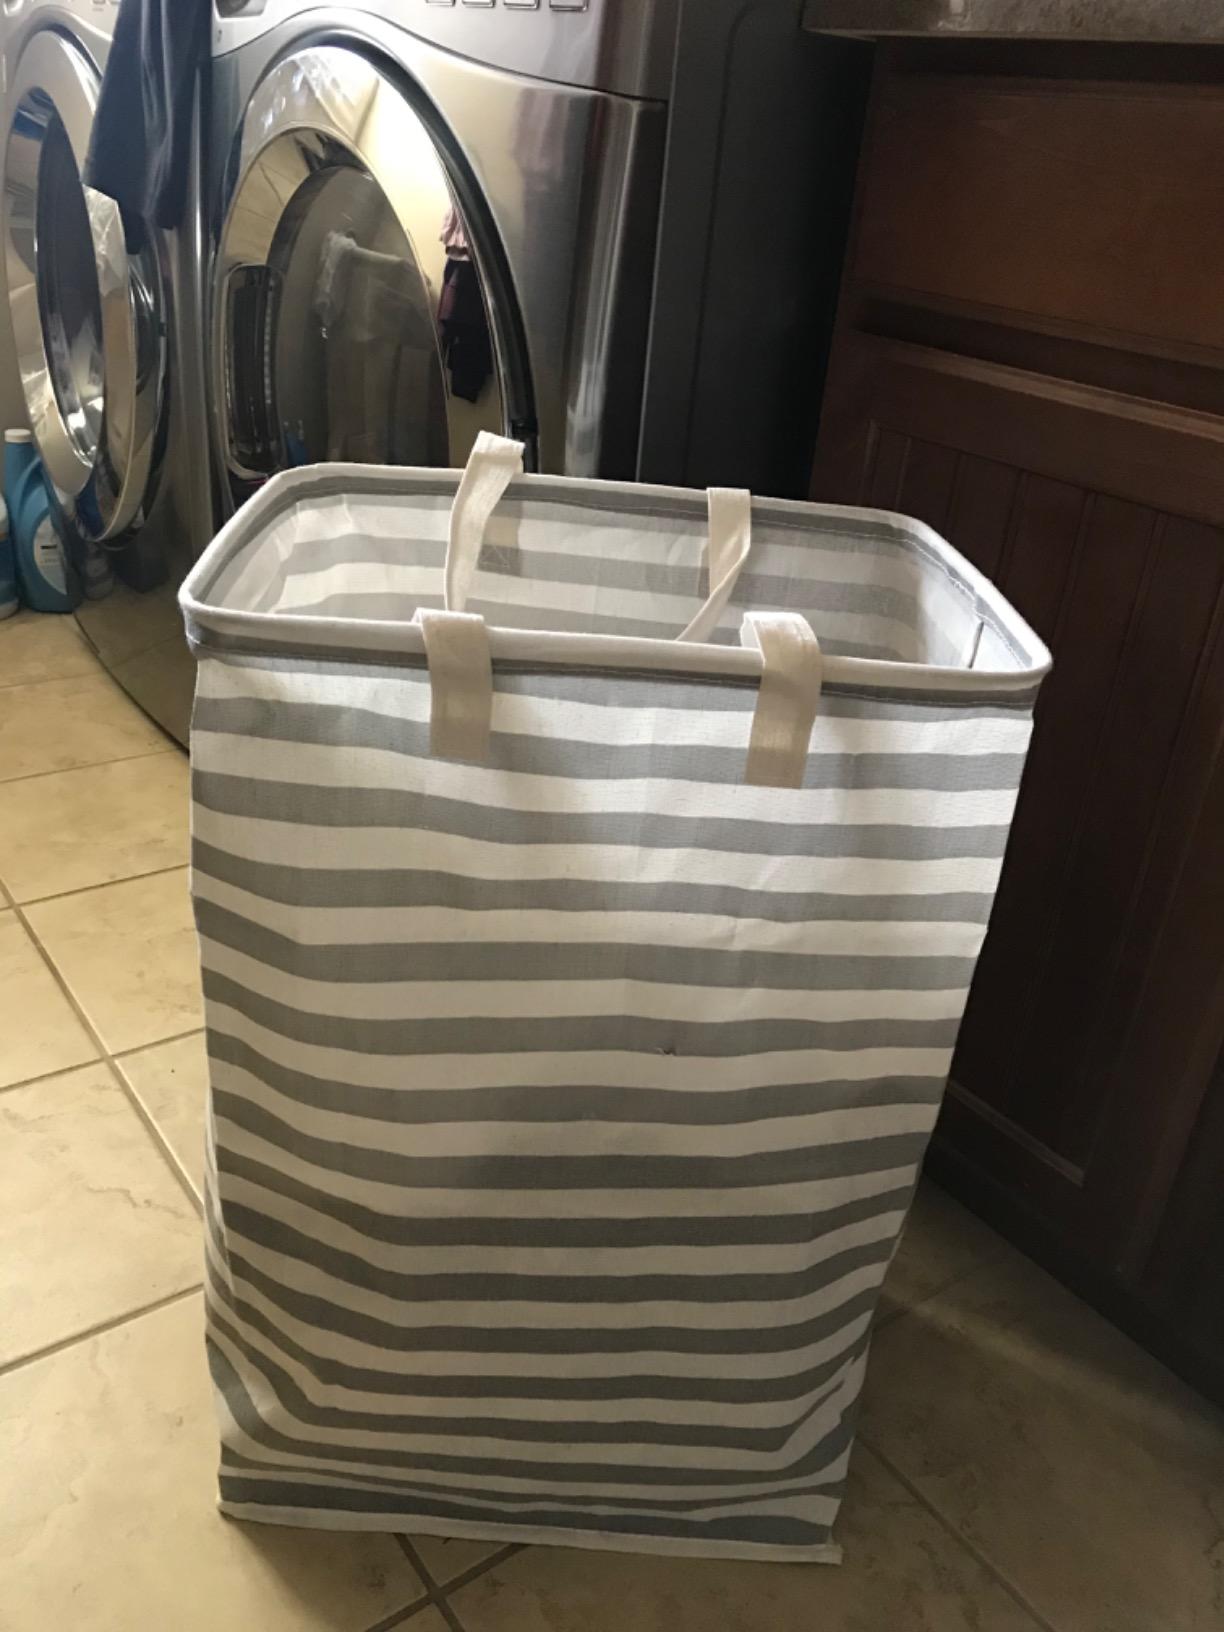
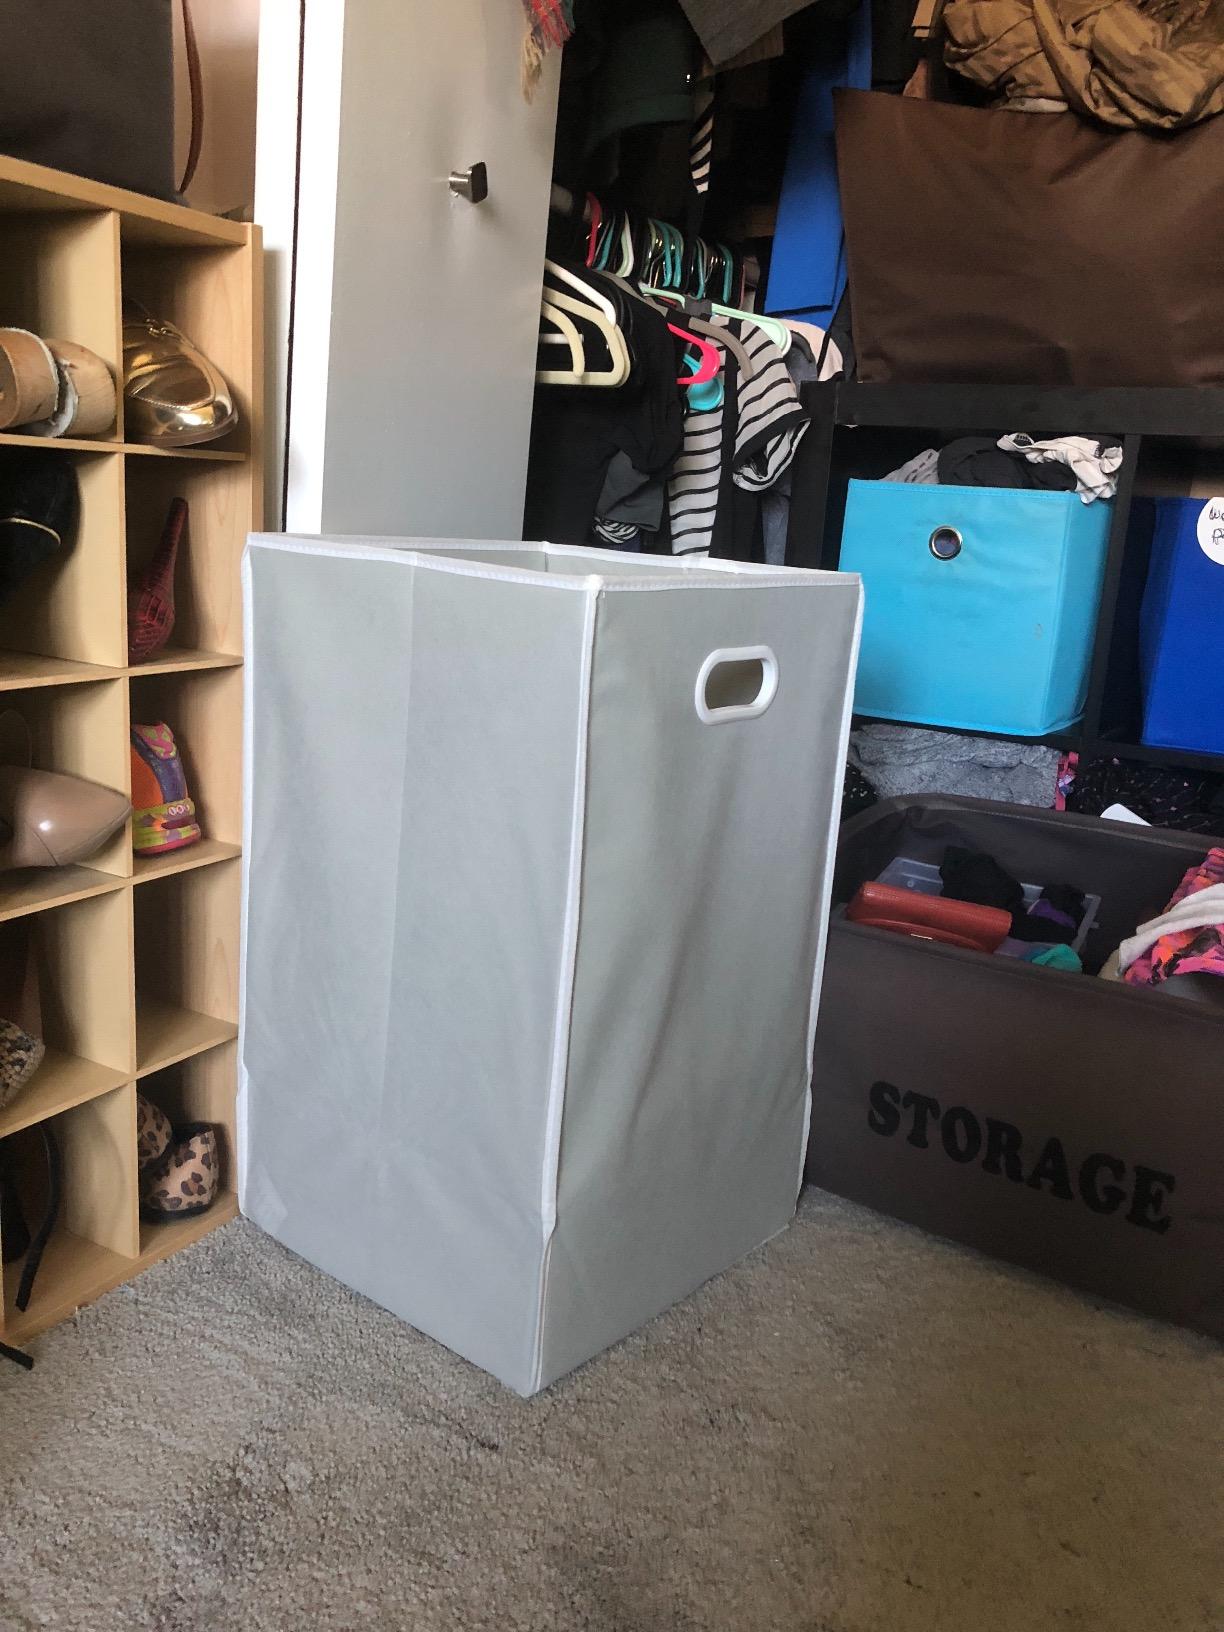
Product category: items_hamper
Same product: no